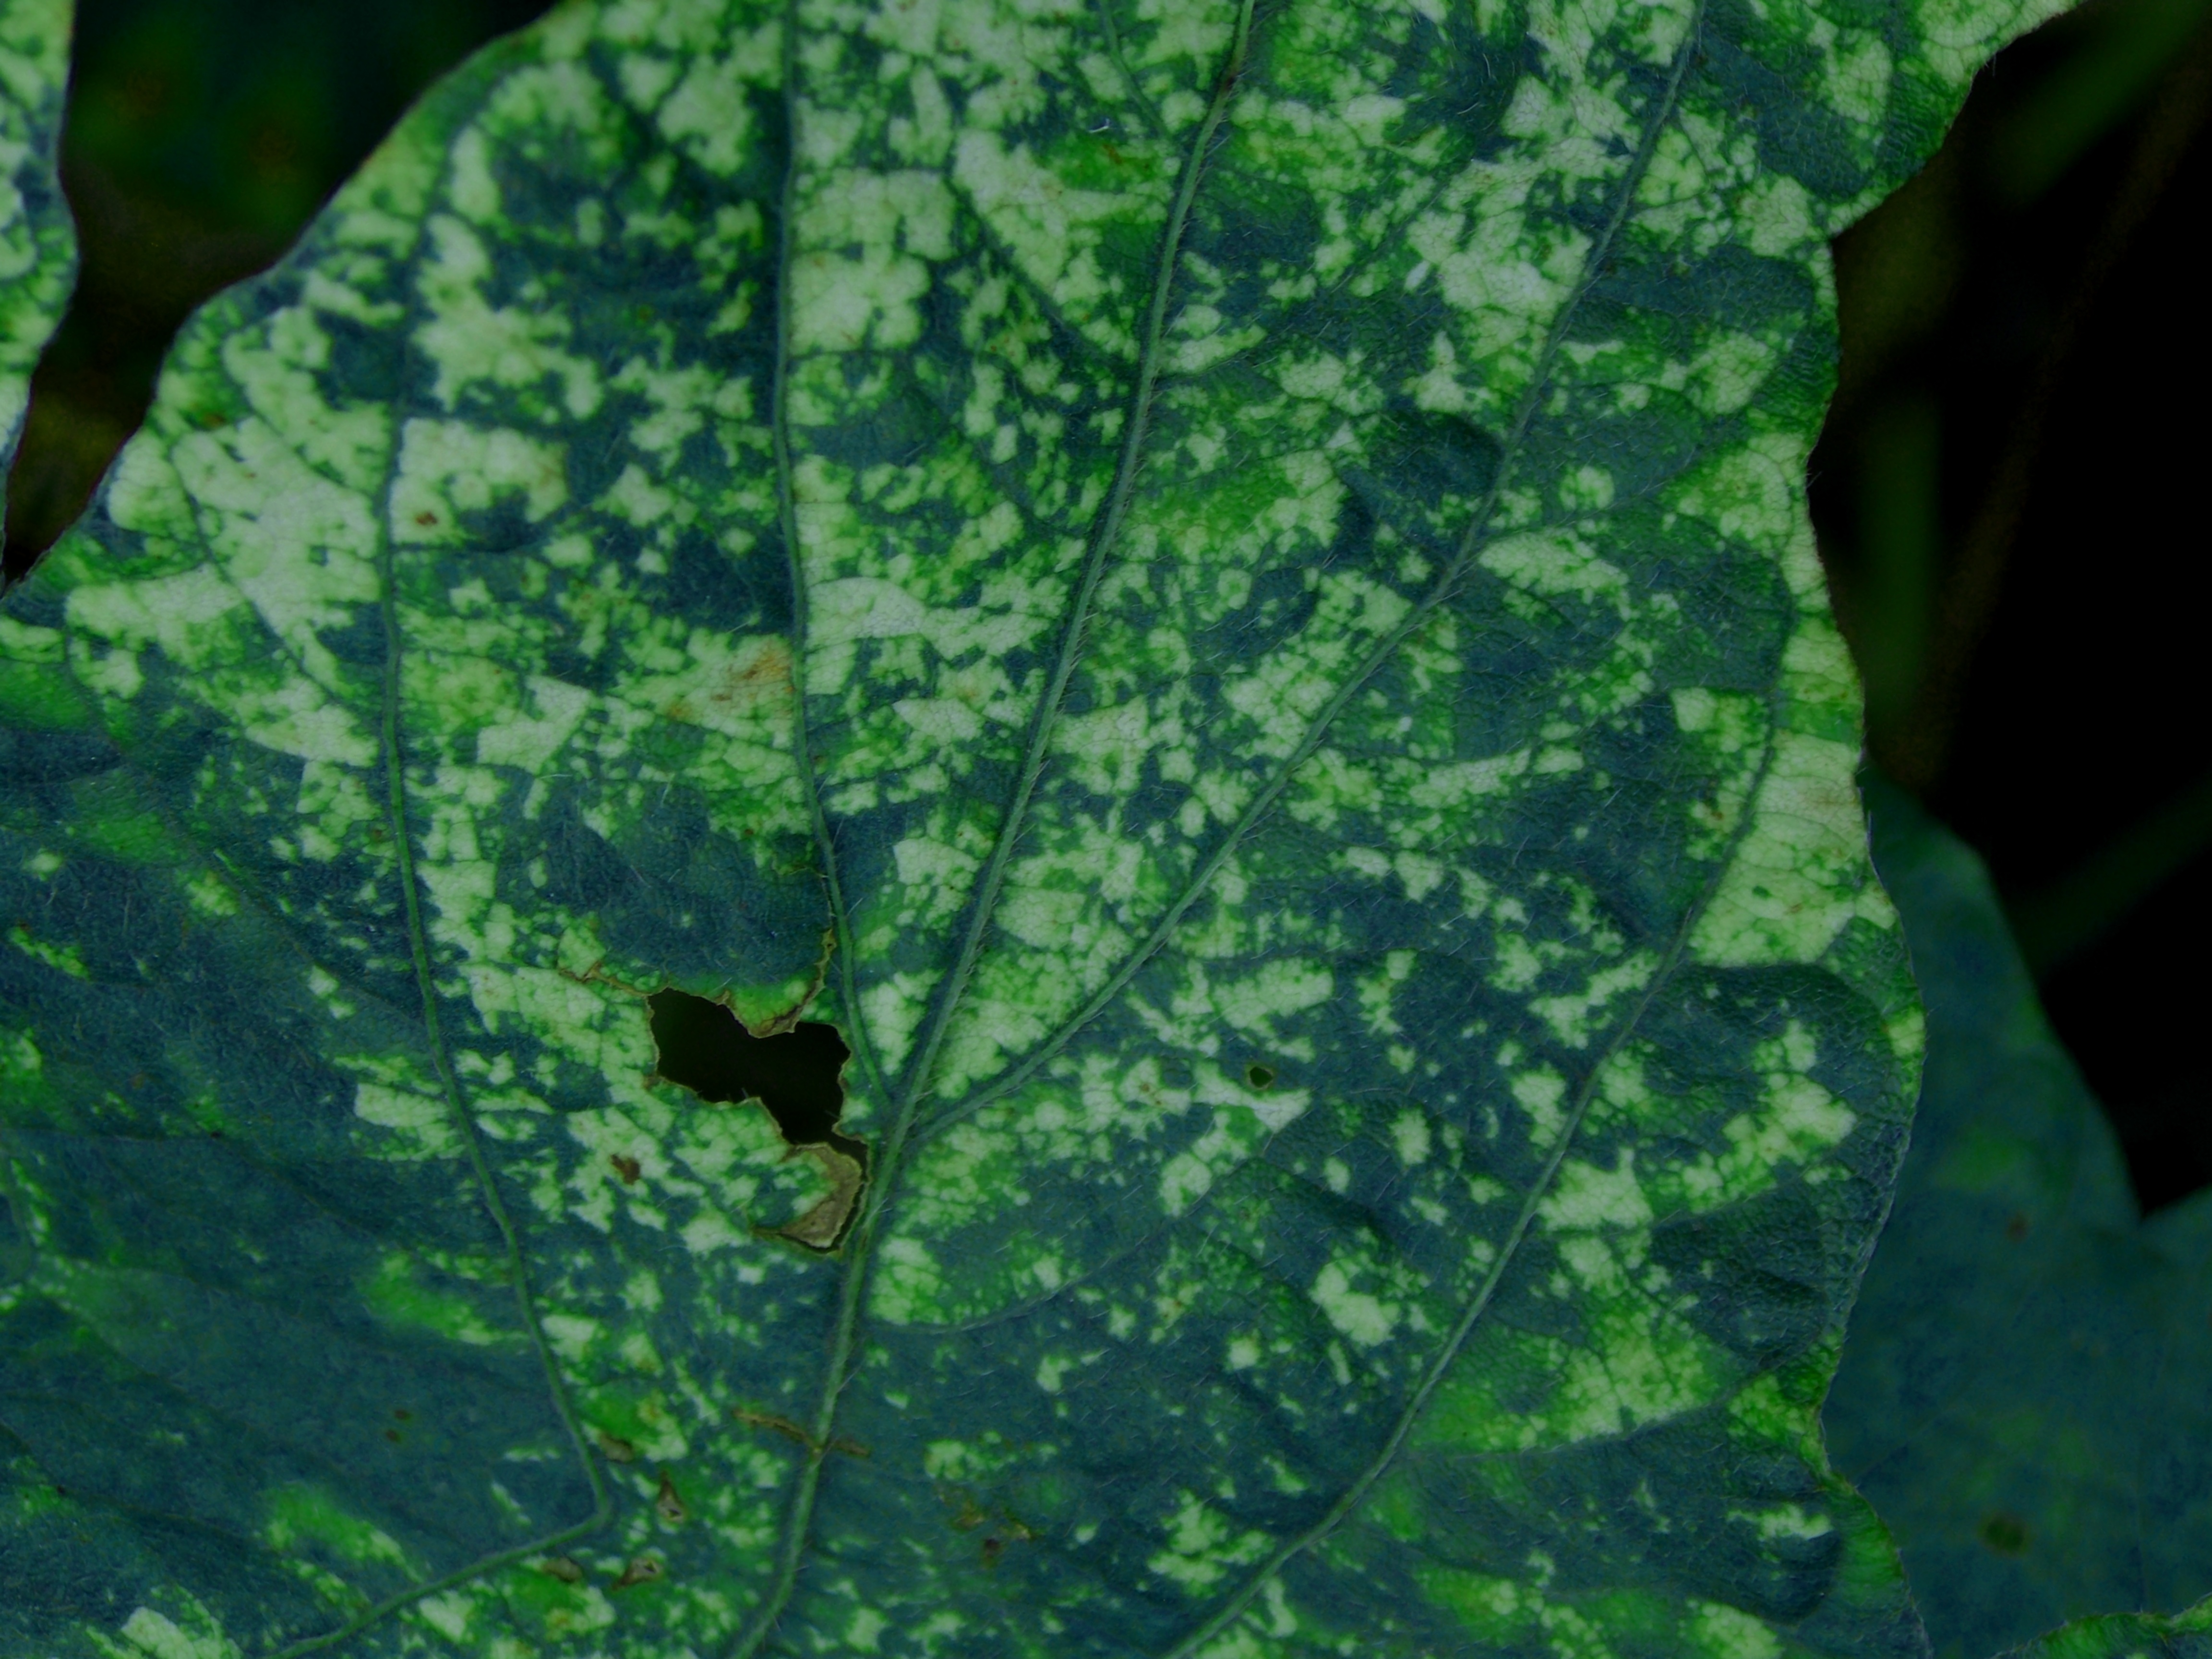
Label: Disease